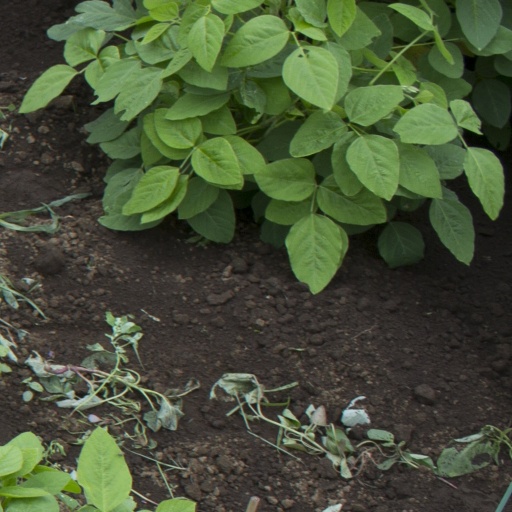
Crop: soybean